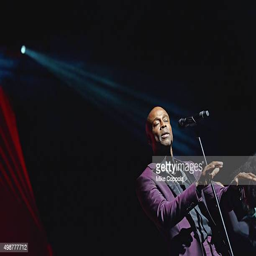
neo soul artist performs in concert